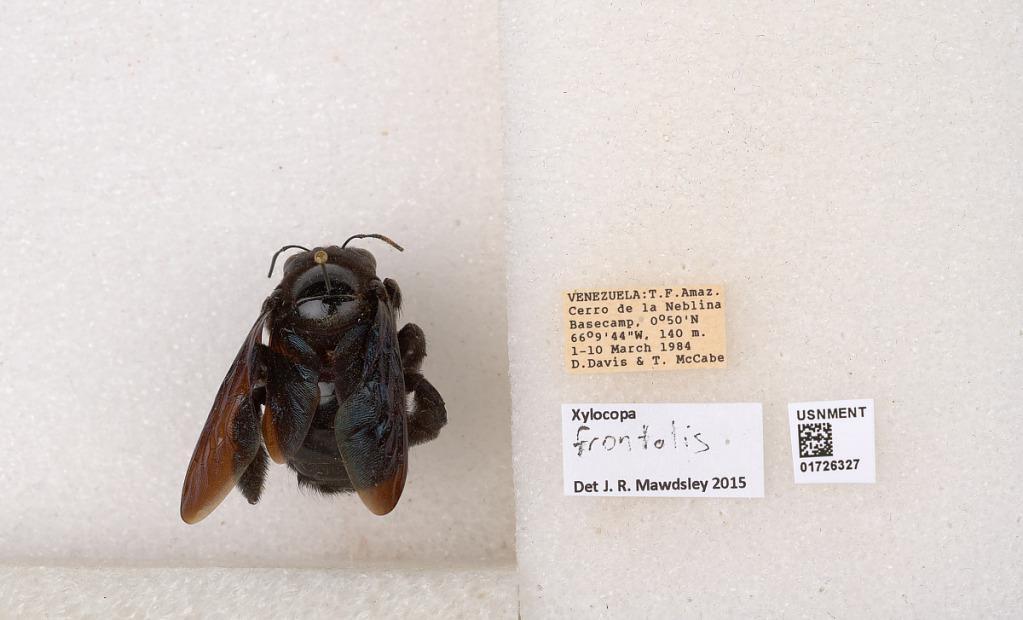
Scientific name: Xylocopa (Neoxylocopa) frontalis (Olivier)
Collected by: D. Davis & T. McCabe
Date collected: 1984-3-1
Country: Venezuela
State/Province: Amazonas
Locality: Cerro de la Neblina Basecamp
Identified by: Mawdsley, J. R.